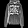
Label: Pullover